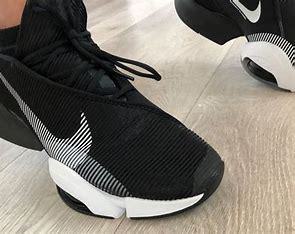
Brand: Nike
Model: Air Zoom Superrep 2